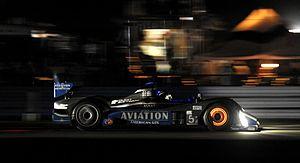
Les 12 Heures de Sebring 2012 sont la 60ᵉ édition de l'épreuve et se déroule le 17 mars 2012.